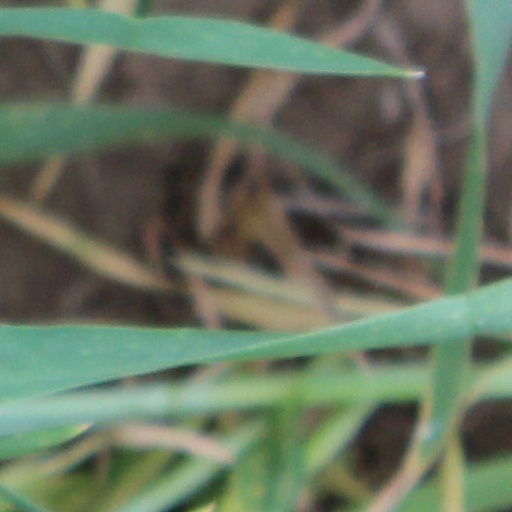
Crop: wheat